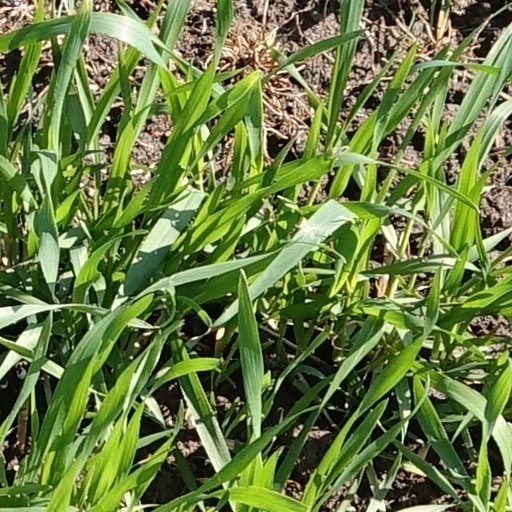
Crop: wheat